Wind engineering

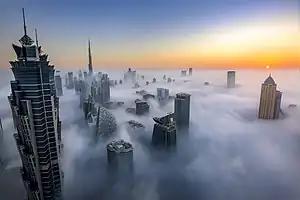
Wind engineering covers the aerodynamic effects of buildings

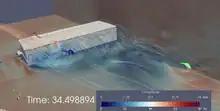
Computer simulation of the airflow downwind of a hangar which caused damage to Ameristar Charters Flight 9363

Wind engineering is a subset of mechanical engineering, structural engineering, meteorology, and applied physics that analyzes the effects of wind in the natural and the built environment and studies the possible damage, inconvenience or benefits which may result from wind. In the field of engineering it includes strong winds, which may cause discomfort, as well as extreme winds, such as in a tornado, hurricane or heavy storm, which may cause widespread destruction. In the fields of wind energy and air pollution it also includes low and moderate winds as these are relevant to electricity production and dispersion of contaminants.